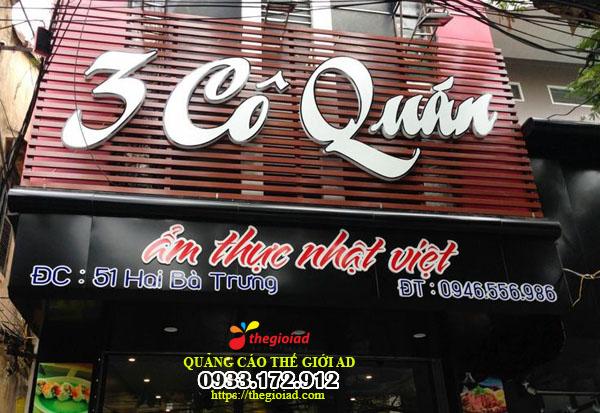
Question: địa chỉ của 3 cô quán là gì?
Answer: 51 hai bà trưng